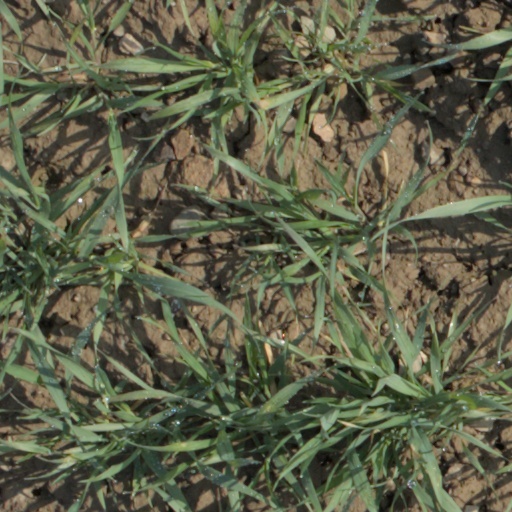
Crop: wheat